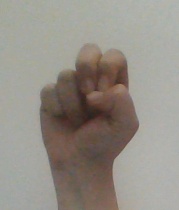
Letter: gaaf